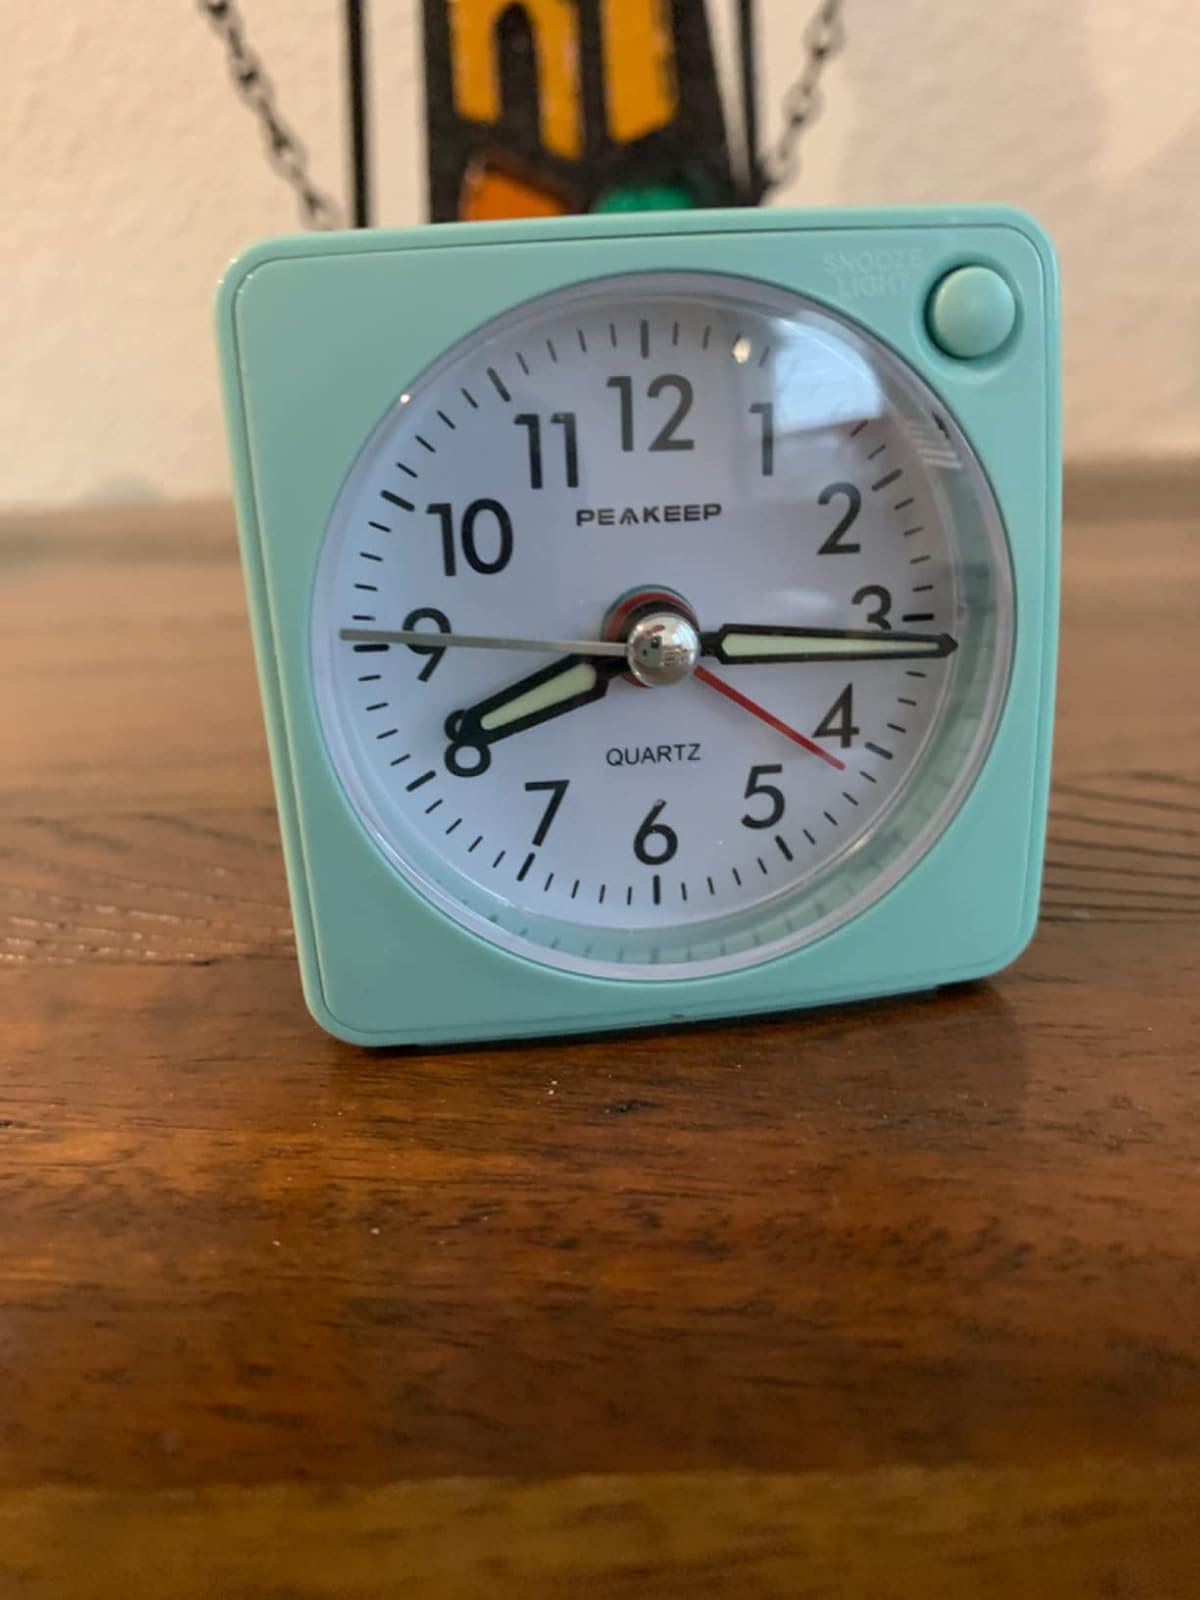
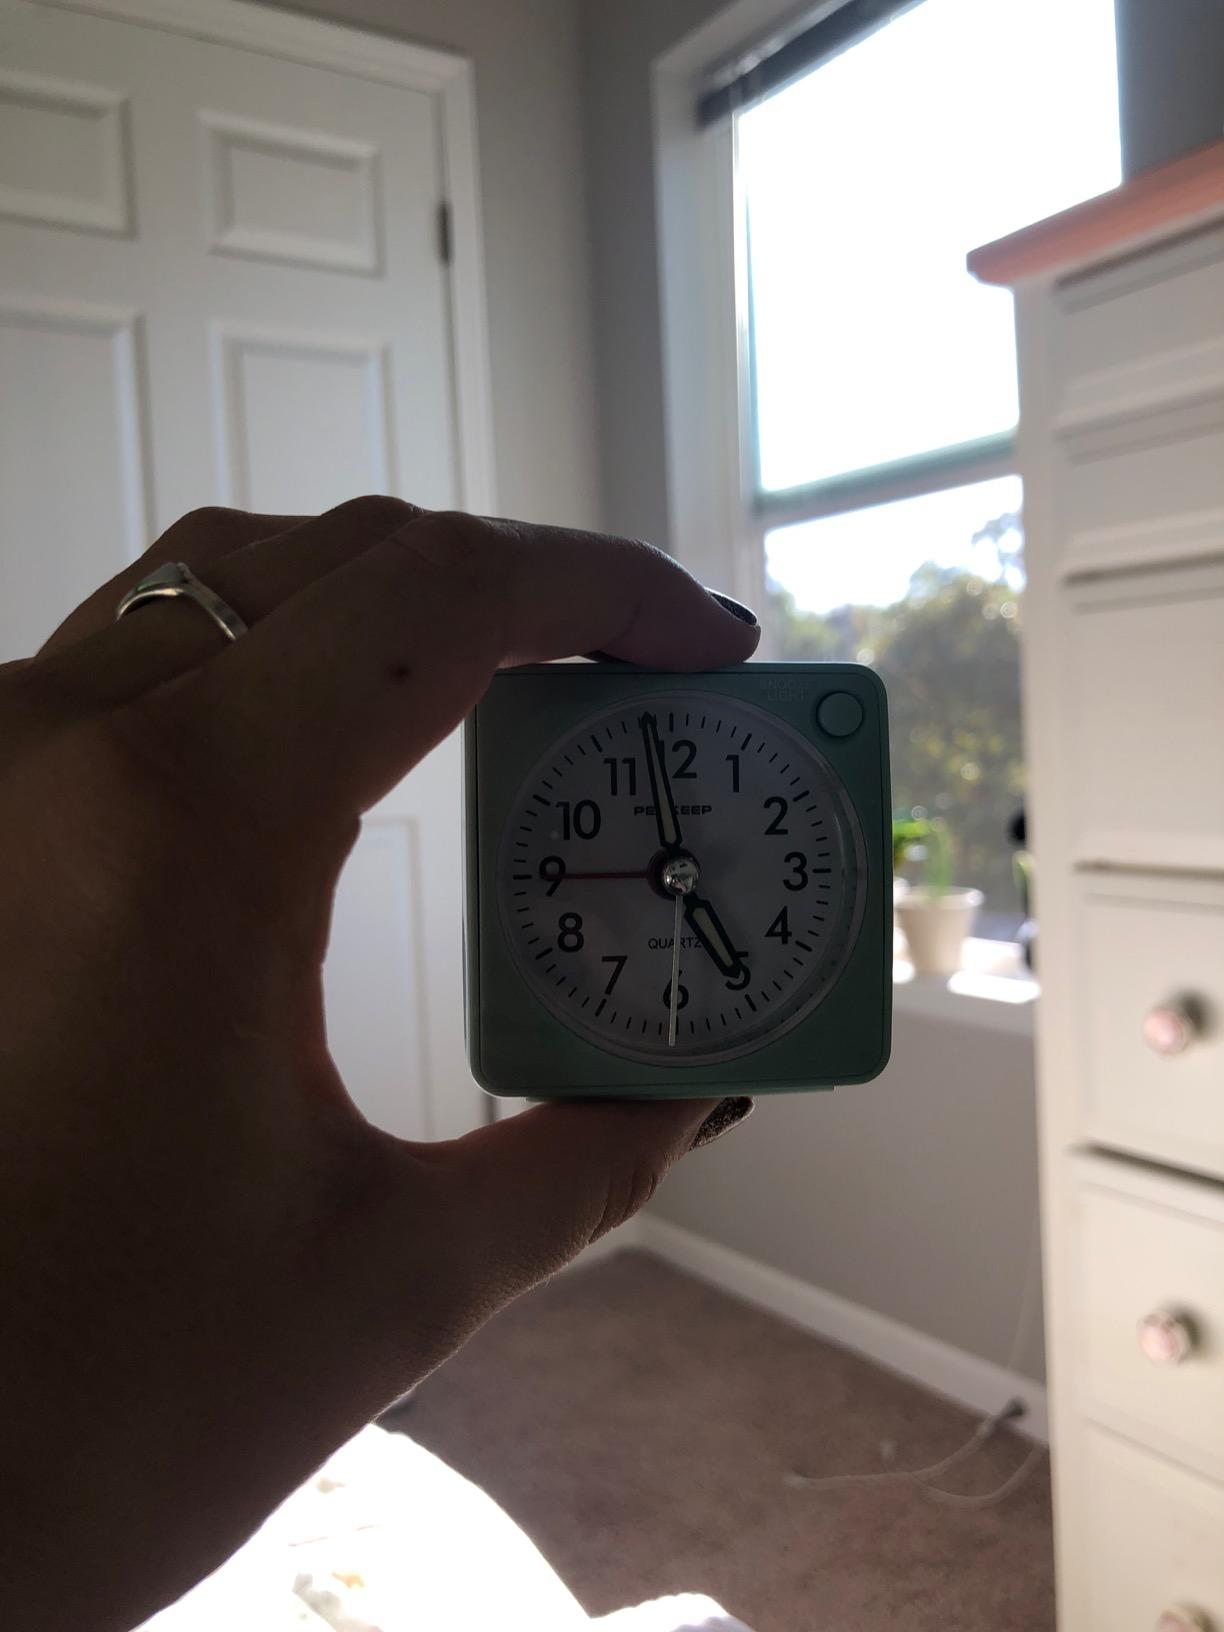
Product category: clock
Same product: yes